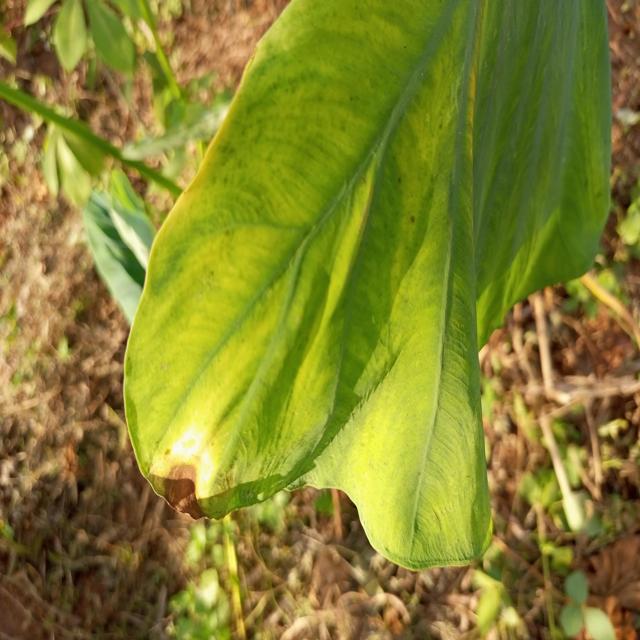
Label: Late_Blight